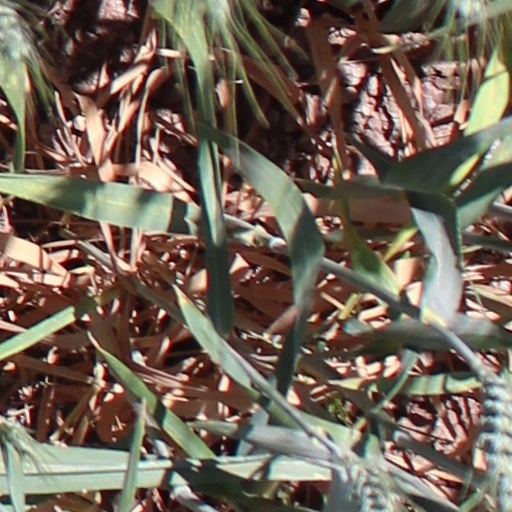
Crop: wheat